Nura: Rise of the Yokai Clan

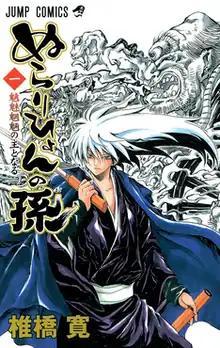
First volume cover, featuring Rikuo Nura in his form

is a Japanese manga series written and illustrated by Hiroshi Shiibashi. It was serialized in Shueisha's manga magazine "Weekly Shōnen Jump" from March 2008 to June 2012, and later in "Jump Next!" from August to December 2012. Its chapters were collected in 25 volumes. The series follows Rikuo Nura, a human by day and a by night, as he is destined to become the Third Heir of the Nura Clan. With the help of friends and allies, Rikuo must stop various opposing factions from usurping his position.